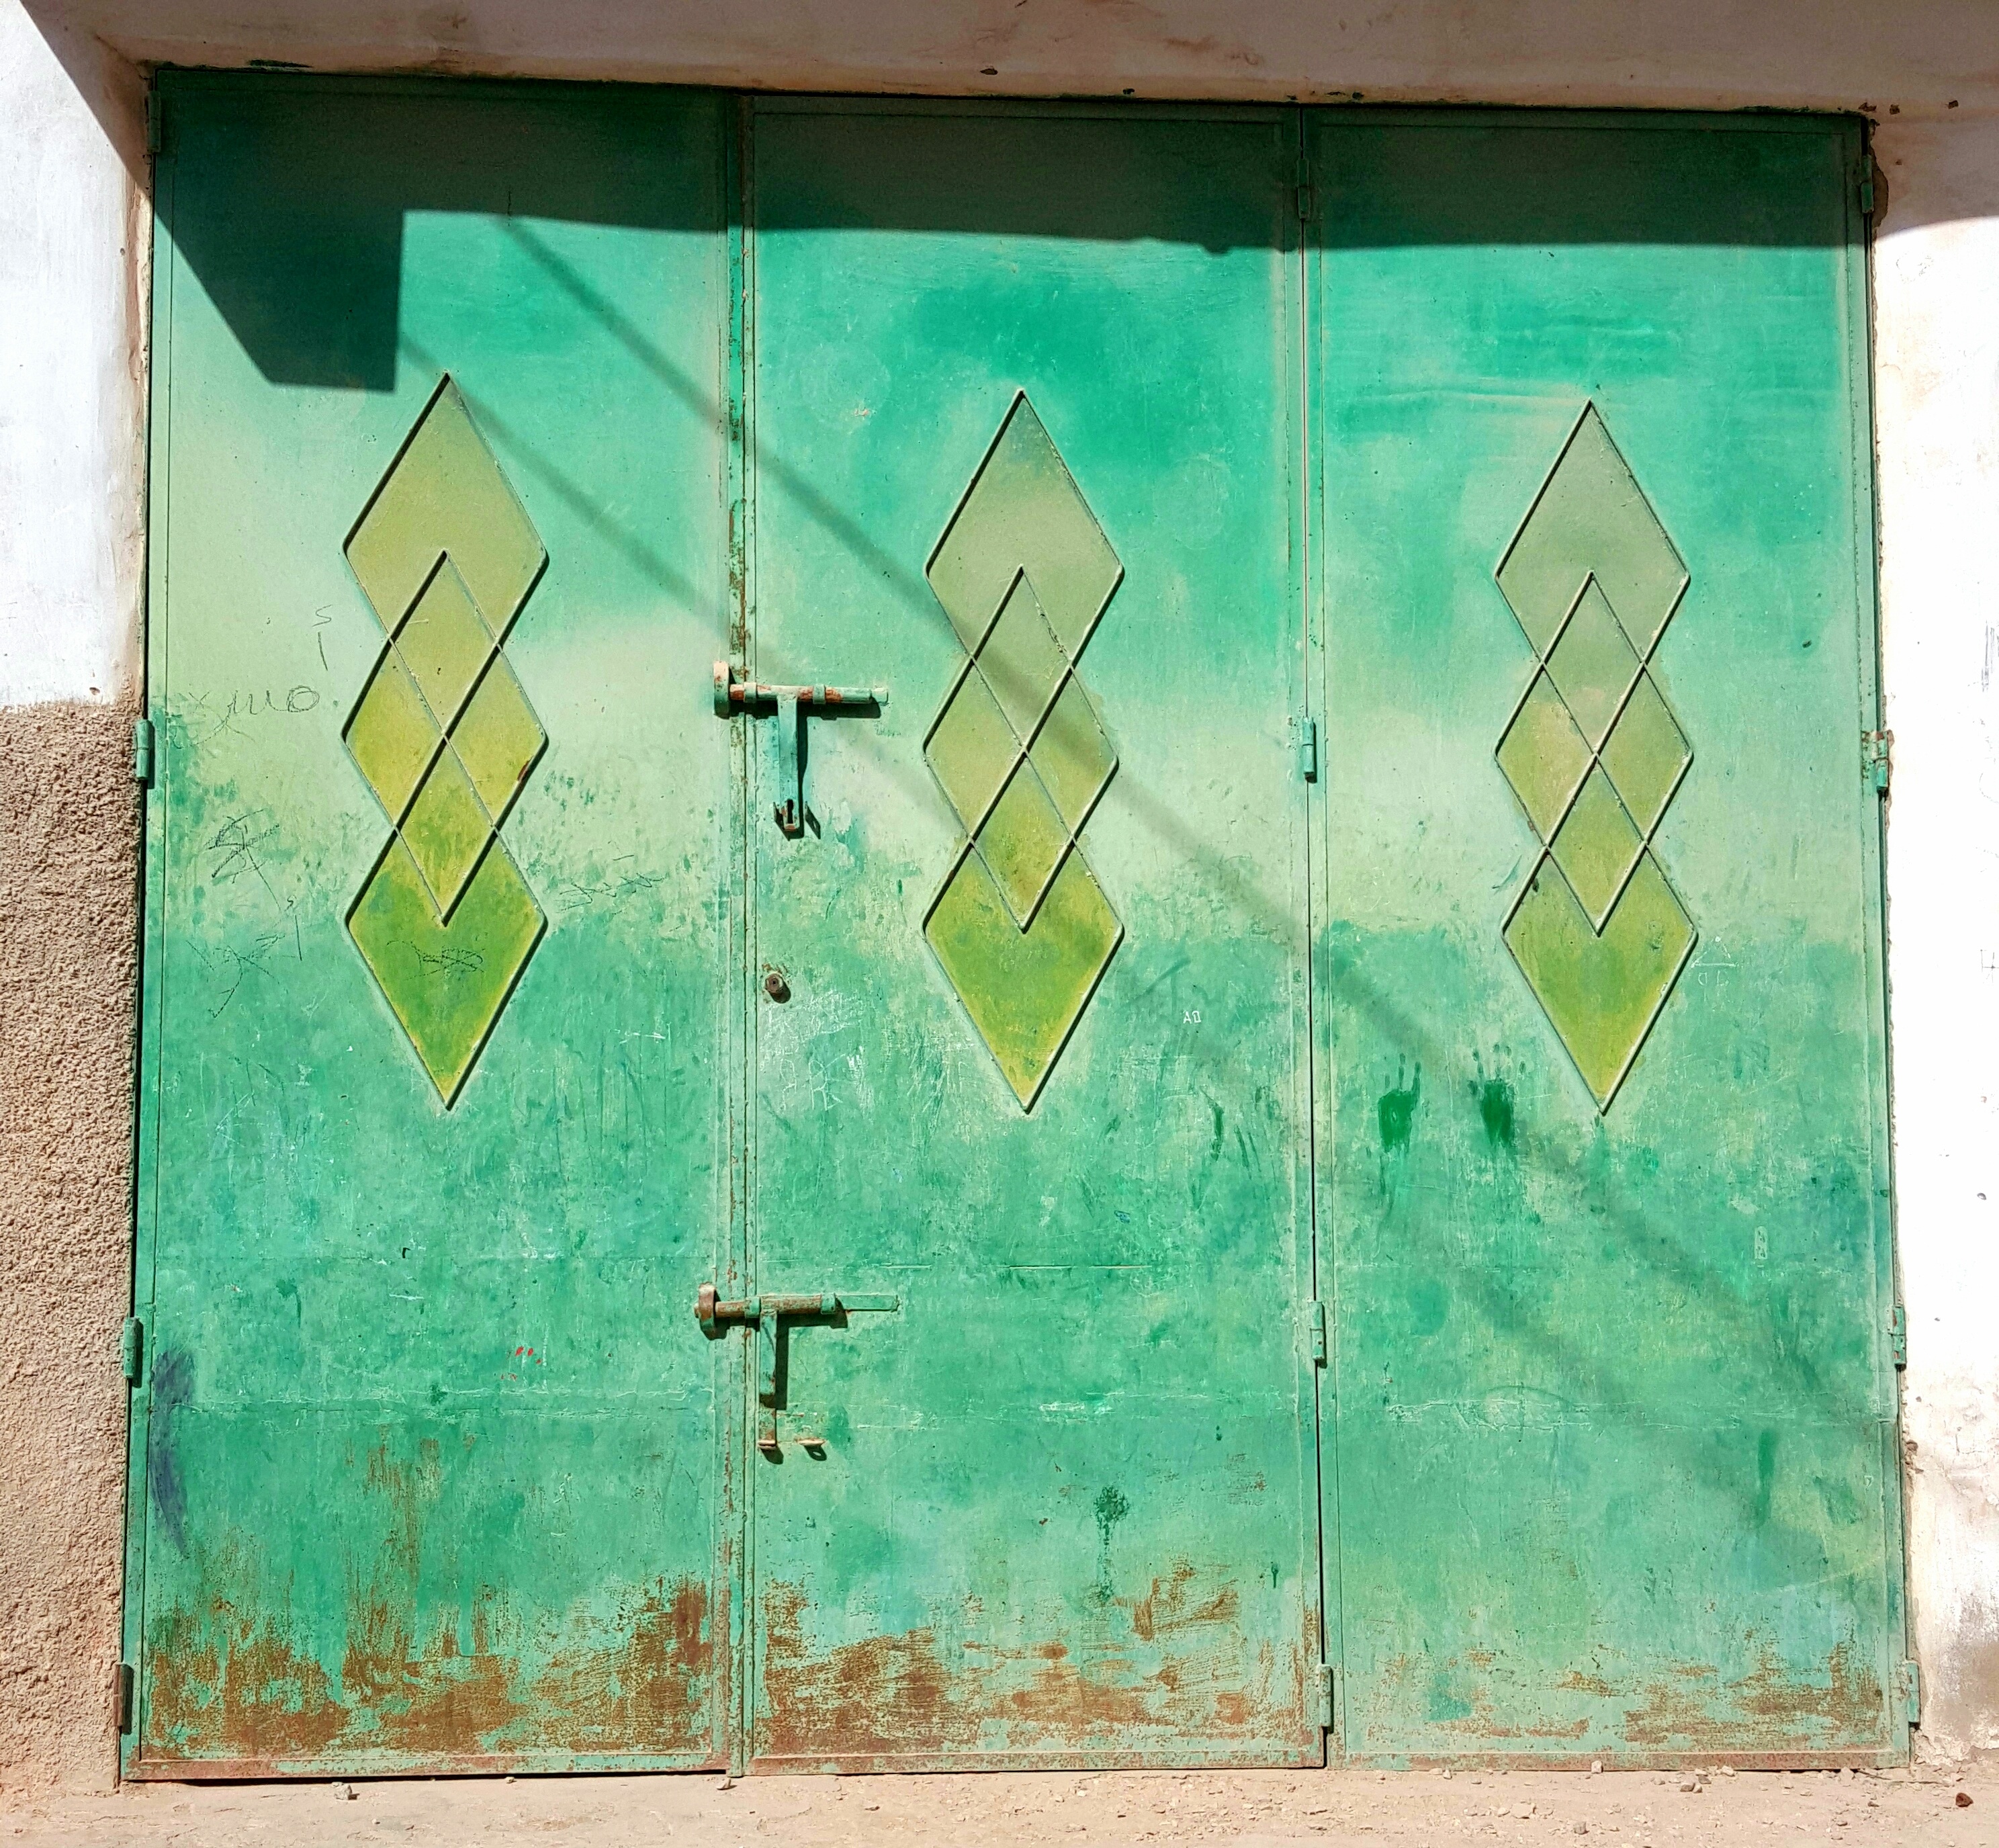
wall, green, color, paint, material, painting, art, mural, modern art